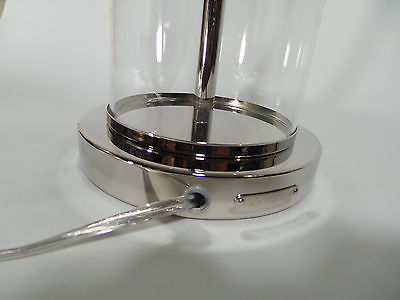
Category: lamp